Alexander Lipmann-Kessel

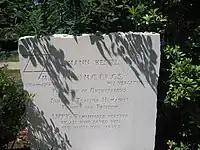
Lipmann Kessel's grave at Oosterbeek

After the war Kessel became a very successful surgeon based in London, and Emeritus Professor of Orthopaedics at the University of London.